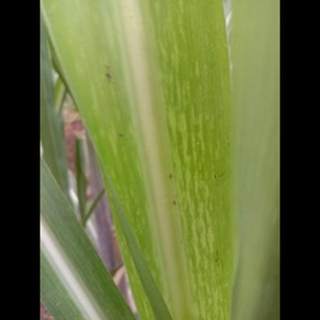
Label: sugarcane_mosaic